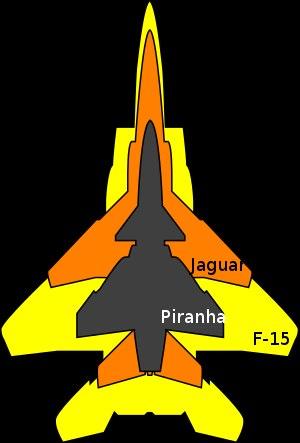
L’ALR Piranha est un projet suisse d’avion de combat léger, muni d’ailes médianes en flèche, d’un empennage canard, d’une dérive en flèche et d’un train d’atterrissage tricycle escamotable.